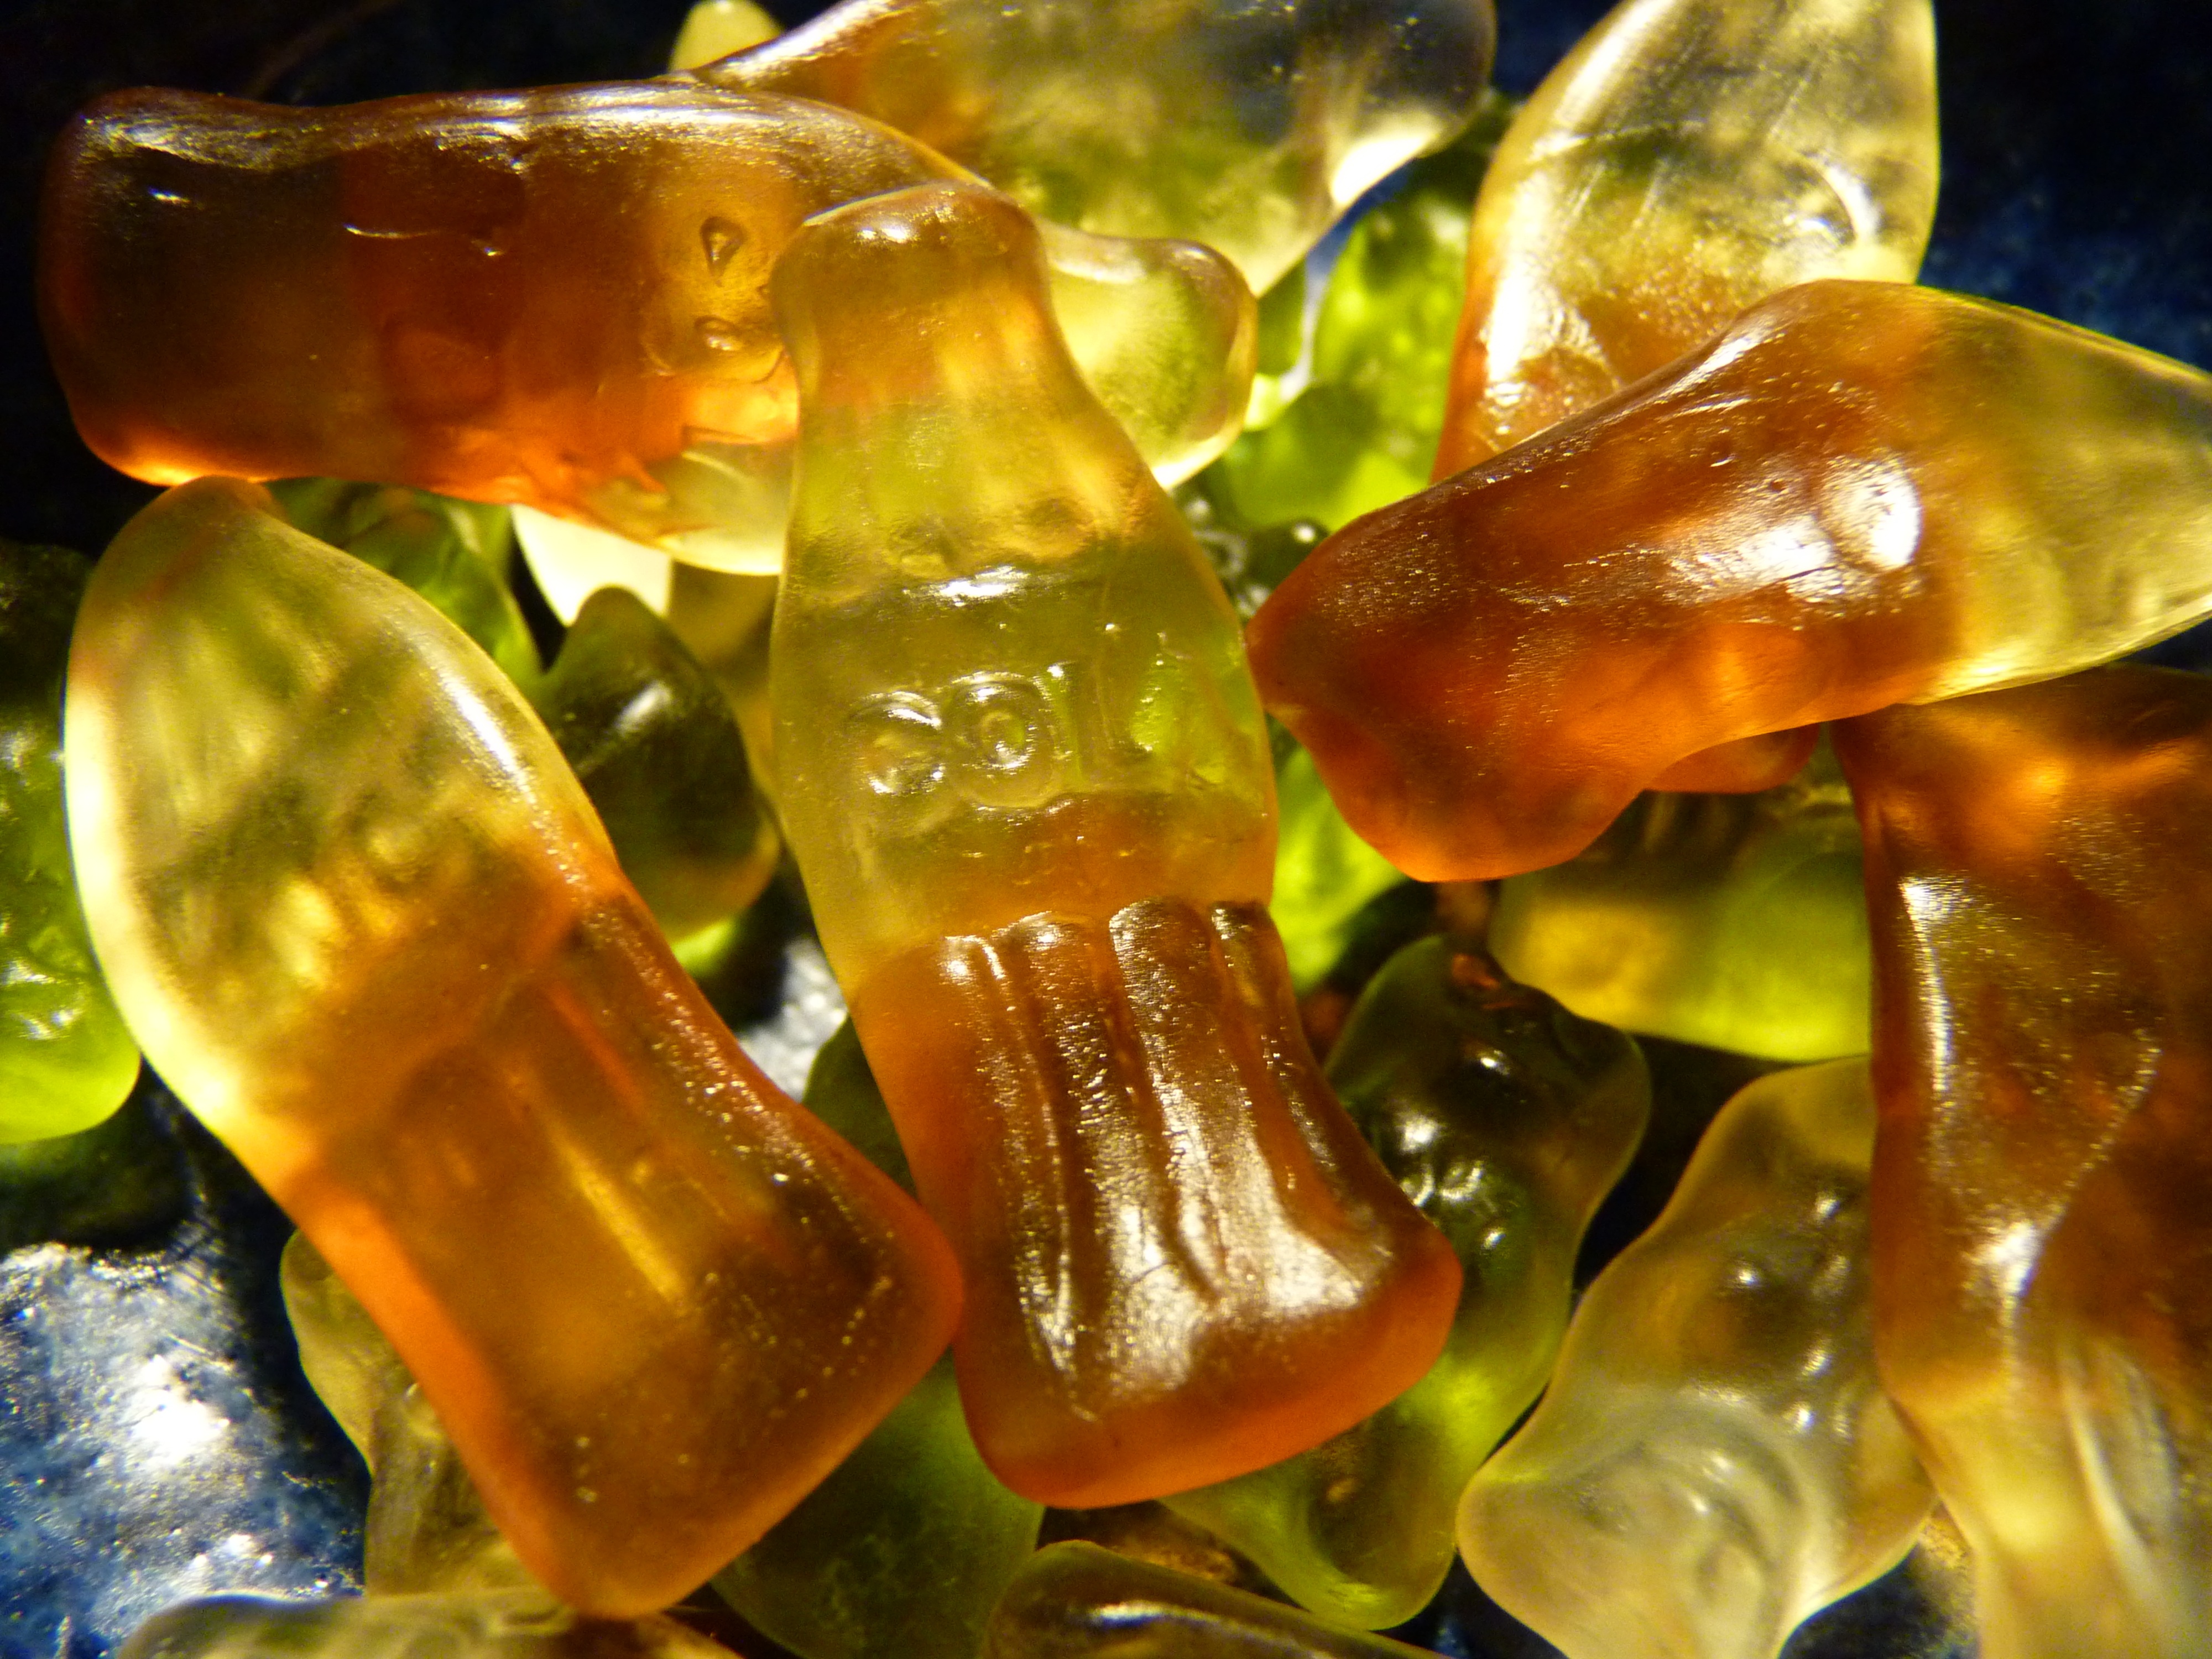
sweet, leaf, glass, food, produce, yellow, sugar, sweetness, amber, macro photography, nibble, gelatin, cola bottles, gummib rchen, fruit gums